Lake Constance

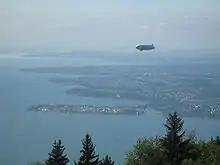
Lake Constance with the Island of Lindau seen from the Pfänder in 2007

The three small bays on the Vorarlberg shore have their own names: the Bay of Bregenz, off Hard and Fußach is the Bay of Fussach and, west of that is the Wetterwinkel. Farther west, now in Switzerland, is the Bay of Rorschach. To the north, on the Bavarian side, is the Bay of Reutin. The railway embankment from the mainland to the island of Lindau and the motorway bridge over the lake border the so-called Little Lake ("Kleiner See"), which is located between the Lindau village of Aeschach and the island.